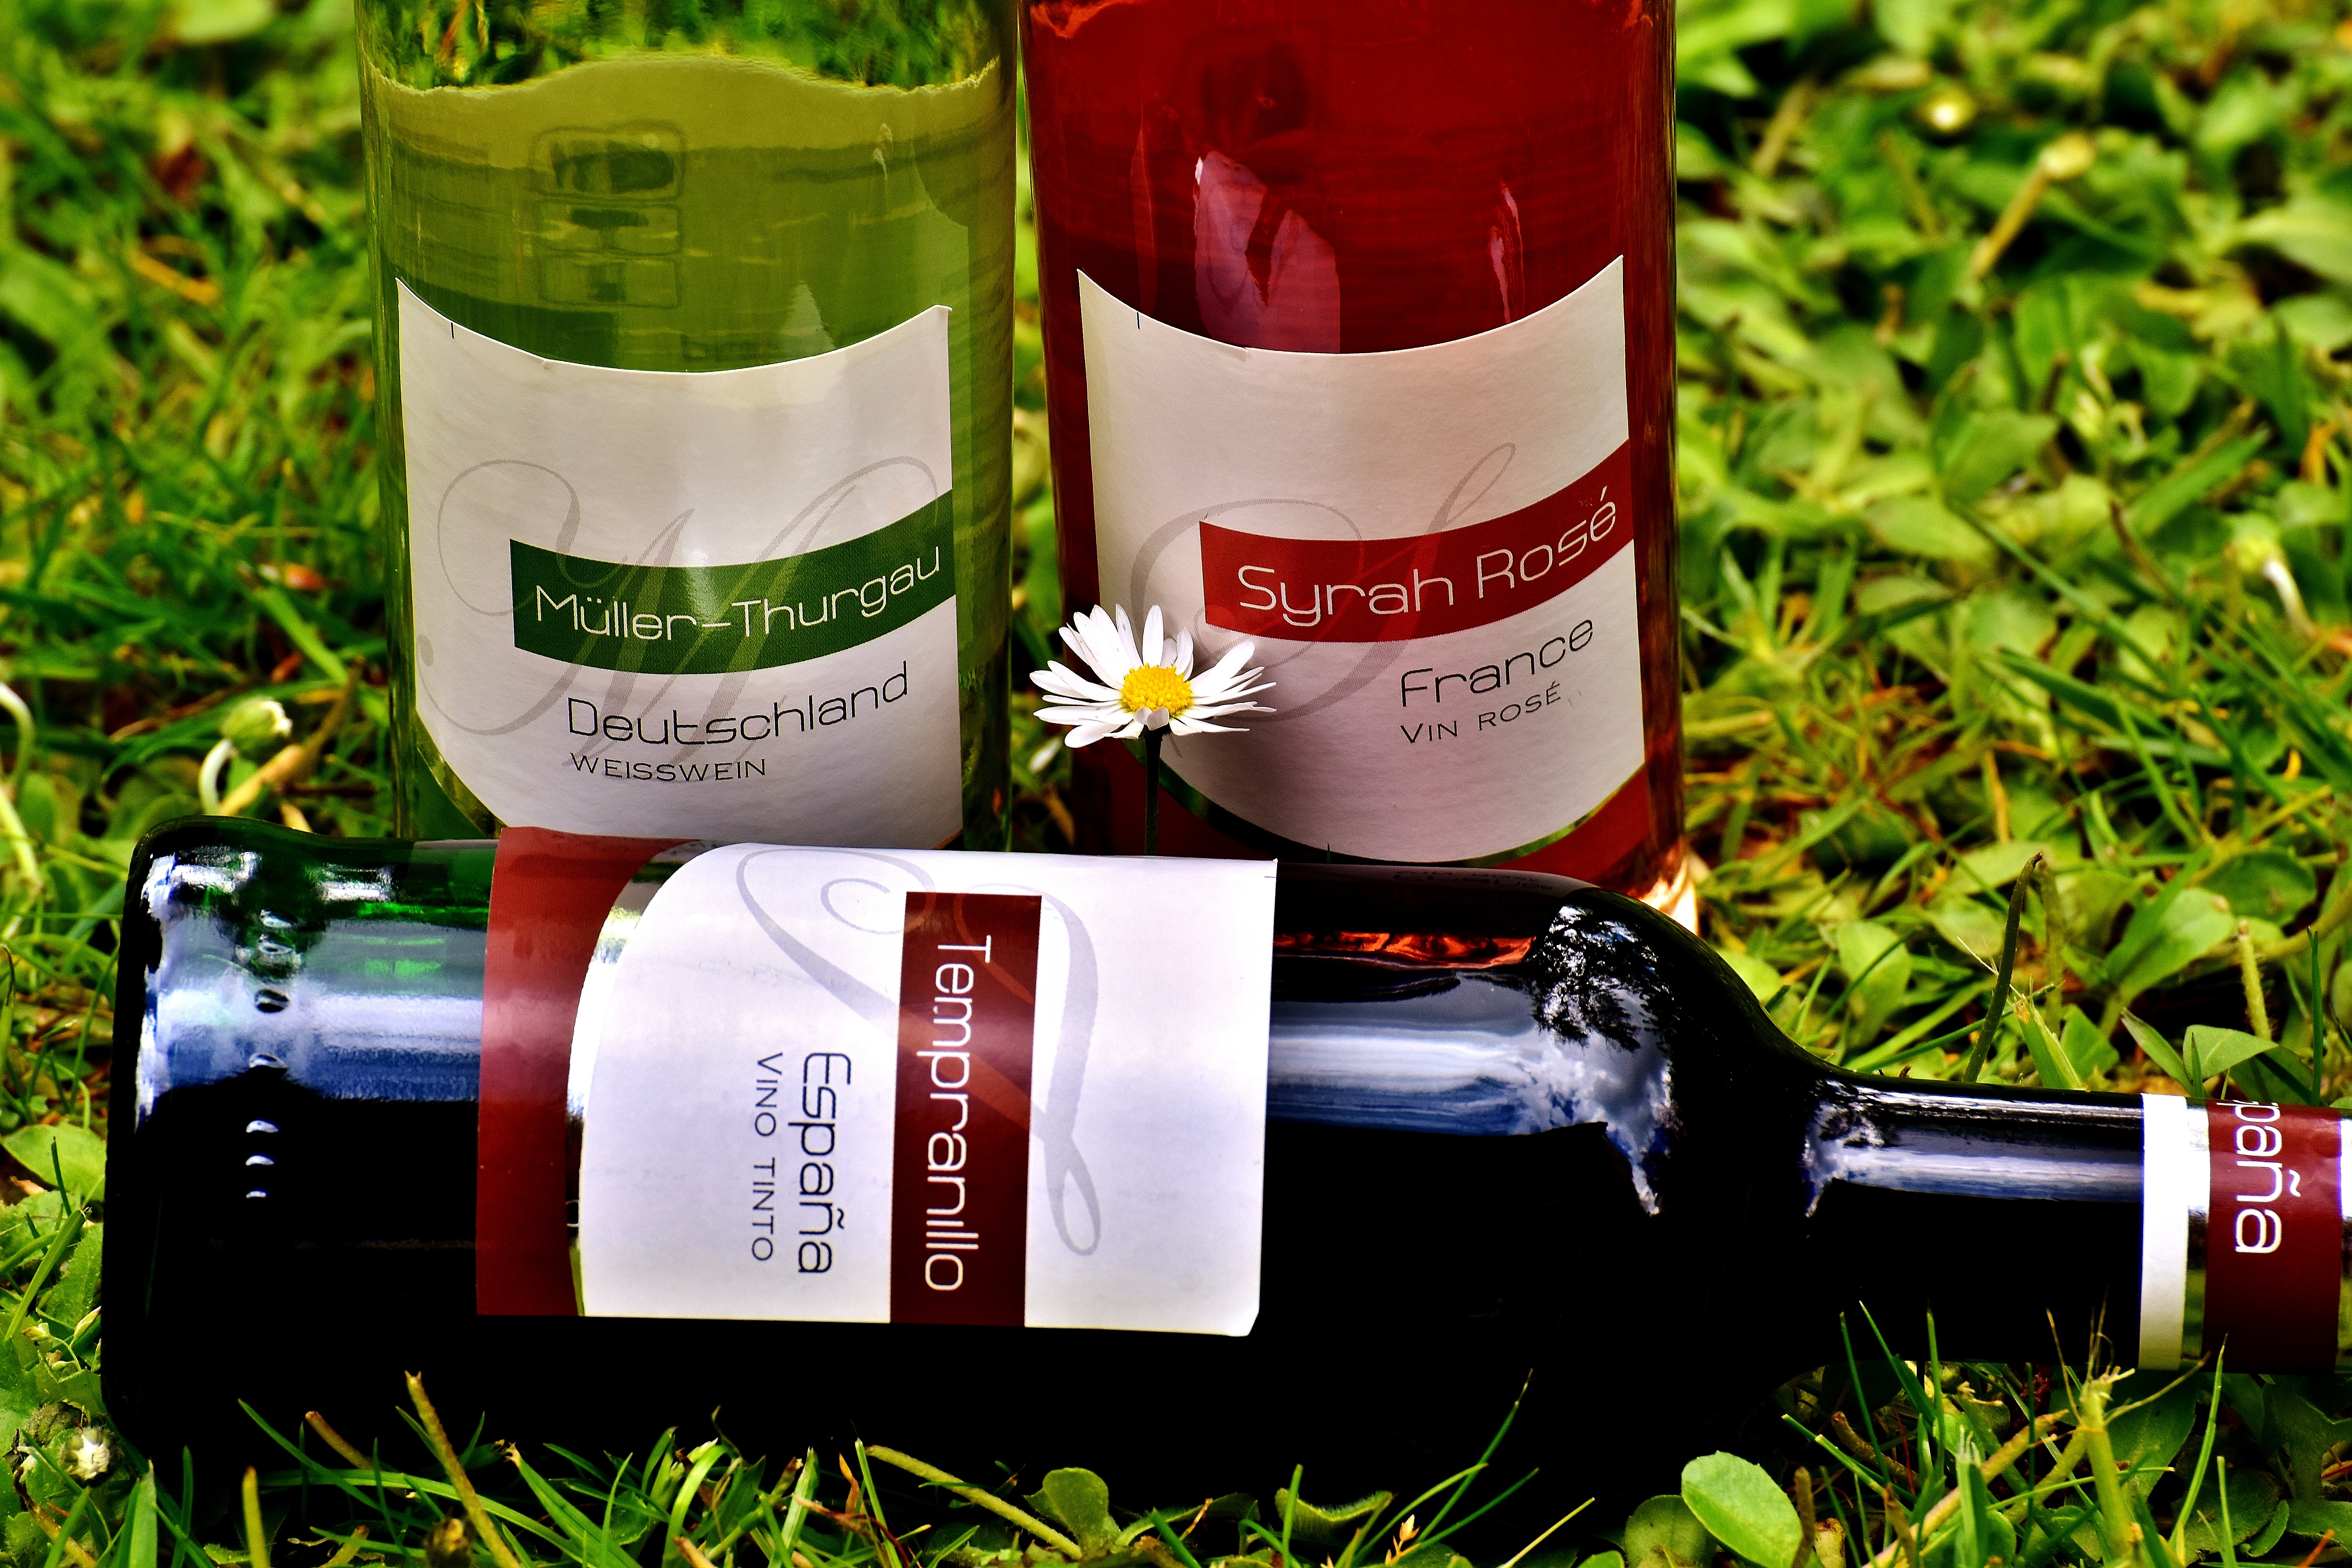
wine, flower, restaurant, france, herb, drink, alcohol, wine bottle, spain, bottles, germany, enjoy, benefit from, wines, weinstube